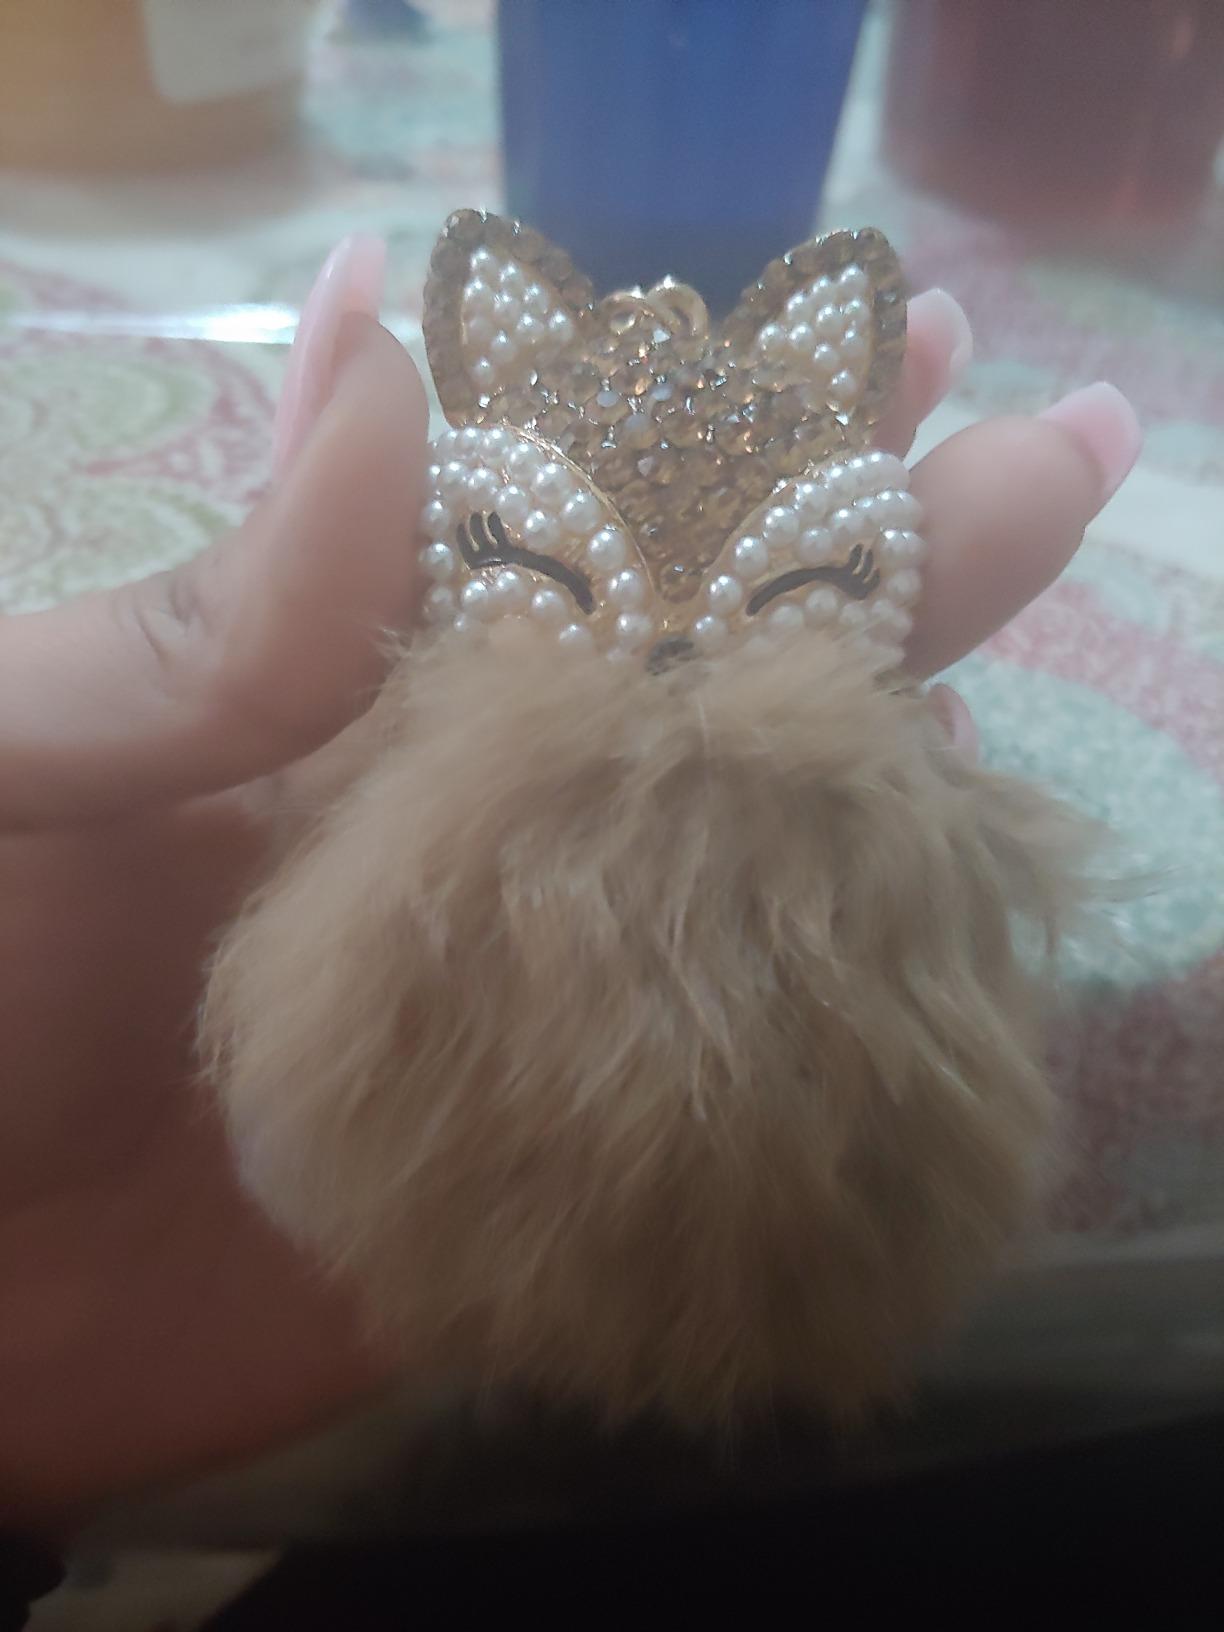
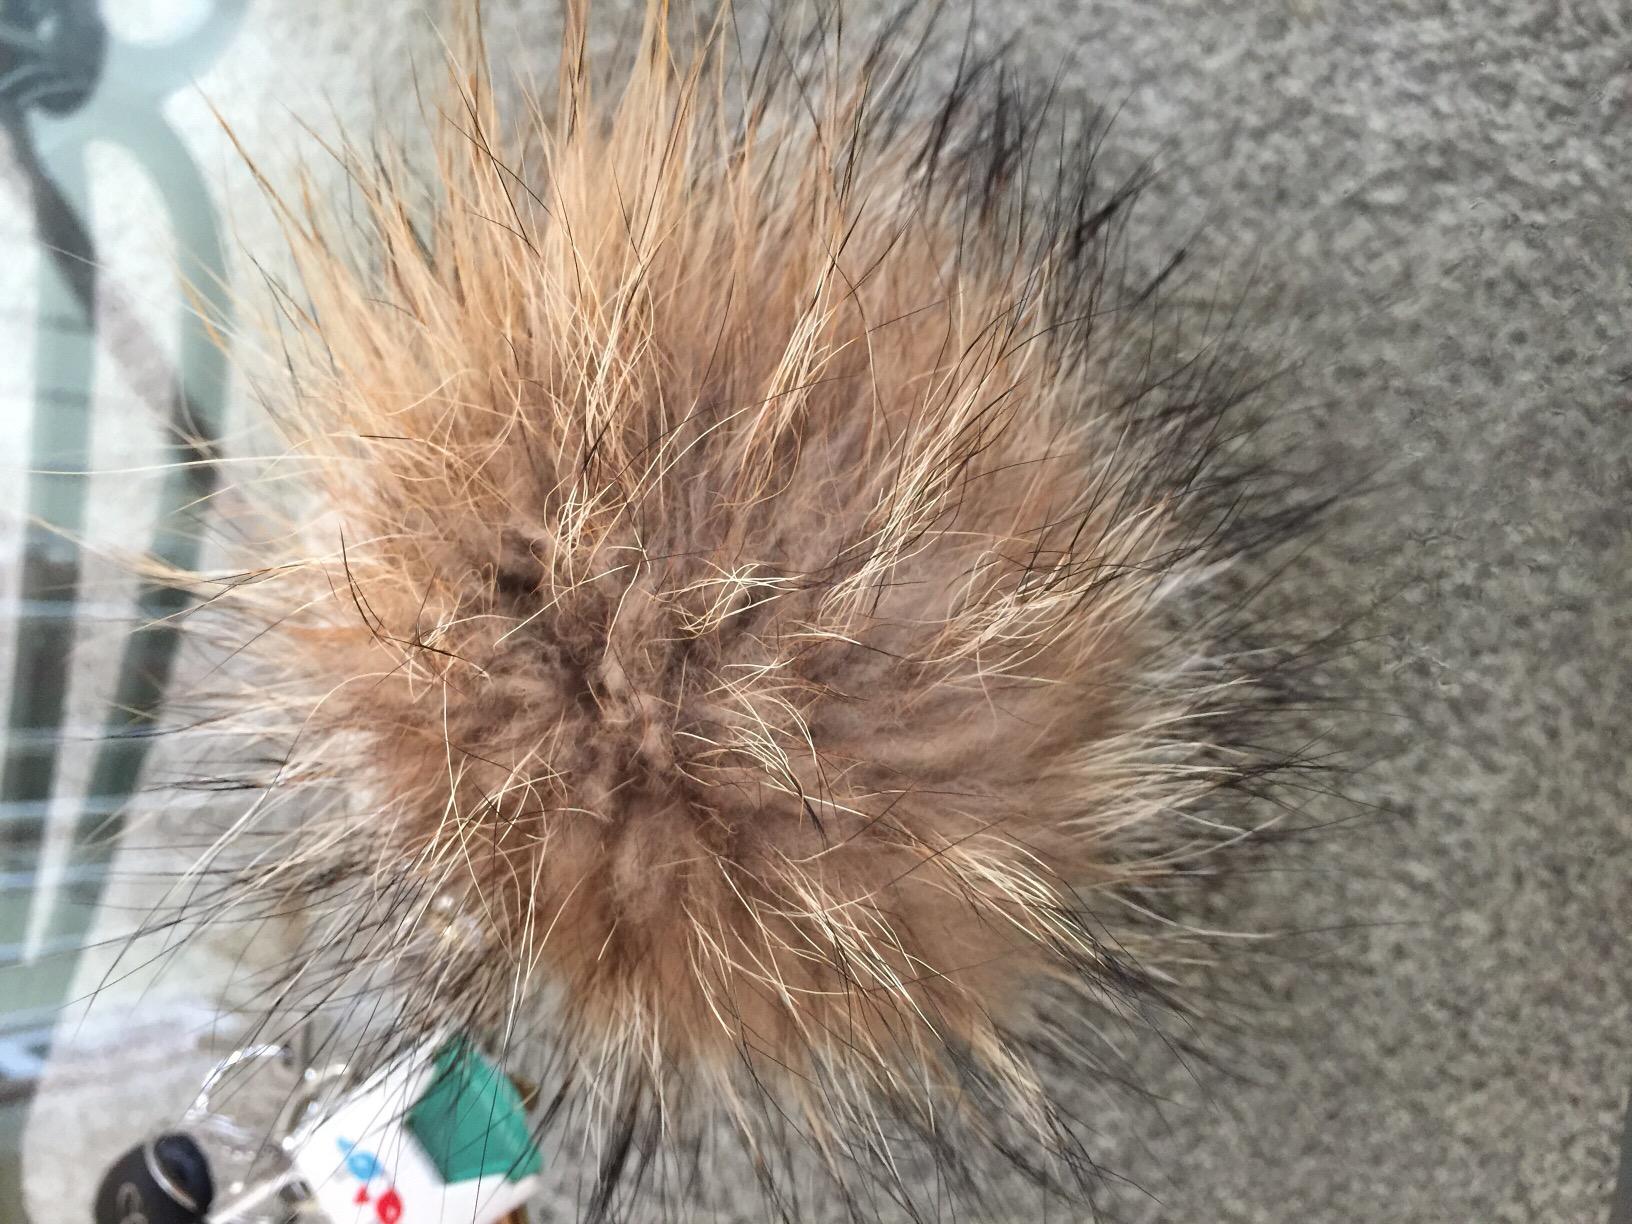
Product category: accessories_keychain
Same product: no